George Knapp (television journalist)

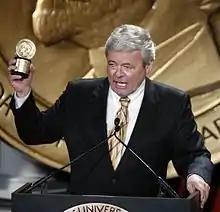
Knapp in 2009 at the 68th Annual Peabody Awards

George T. Knapp is an American journalist, news anchor and talk radio host. Much of his work has focused on the paranormal, particularly UFOs. Knapp is noted for bringing to prominence UFO conspiracy theorist Bob Lazar in 1989. He is also known for his work as a television presenter and investigative journalist on non-paranormal subjects, for which he has been recognized with Edward R. Murrow Awards, Peabody Awards, and Pacific Southwest Regional Emmy Awards.